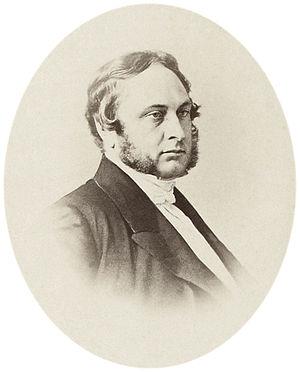
Eugène Rouher (1814 - 1884), politicien français, président du Sénat sous le Second Empire, leader du parti bonapartiste après 1871.
Le Second Empire est le système constitutionnel et politique instauré en France le 2 décembre 1852 lorsque Louis-Napoléon Bonaparte, président de la République française, devient le souverain Napoléon III, empereur des Français, un an jour pour jour après son coup d'État du 2 décembre 1851. Ce régime politique succède à la Deuxième République et précède la Troisième République.
Son Excellence Eugène Rougon est un roman d’Émile Zola publié en 1876, sixième volume de la série Les Rougon-Macquart. Dans cet ouvrage, selon ses propres termes, Zola pénètre les « coulisses politiques » du Second Empire. Les personnages sont des proches du pouvoir : ministres, députés, hauts fonctionnaires. L'action se déroule de 1856 à 1861.
Le bonapartisme est une famille de pensée politique française, qui s'inspire des actions des empereurs Napoléon Iᵉʳ et Napoléon III. Le terme a deux acceptions :
L'Empire autoritaire est, dans l'histoire de France, la première phase du Second Empire de Napoléon III, soit la décennie de 1851 à 1860. Elle est suivie par l'Empire libéral.
Eugène Rouher est un homme de loi et un homme politique français, né à Riom, le 30 novembre 1814, et mort à Paris, le 3 février 1884. Il fut l'un des principaux personnages du Second Empire.